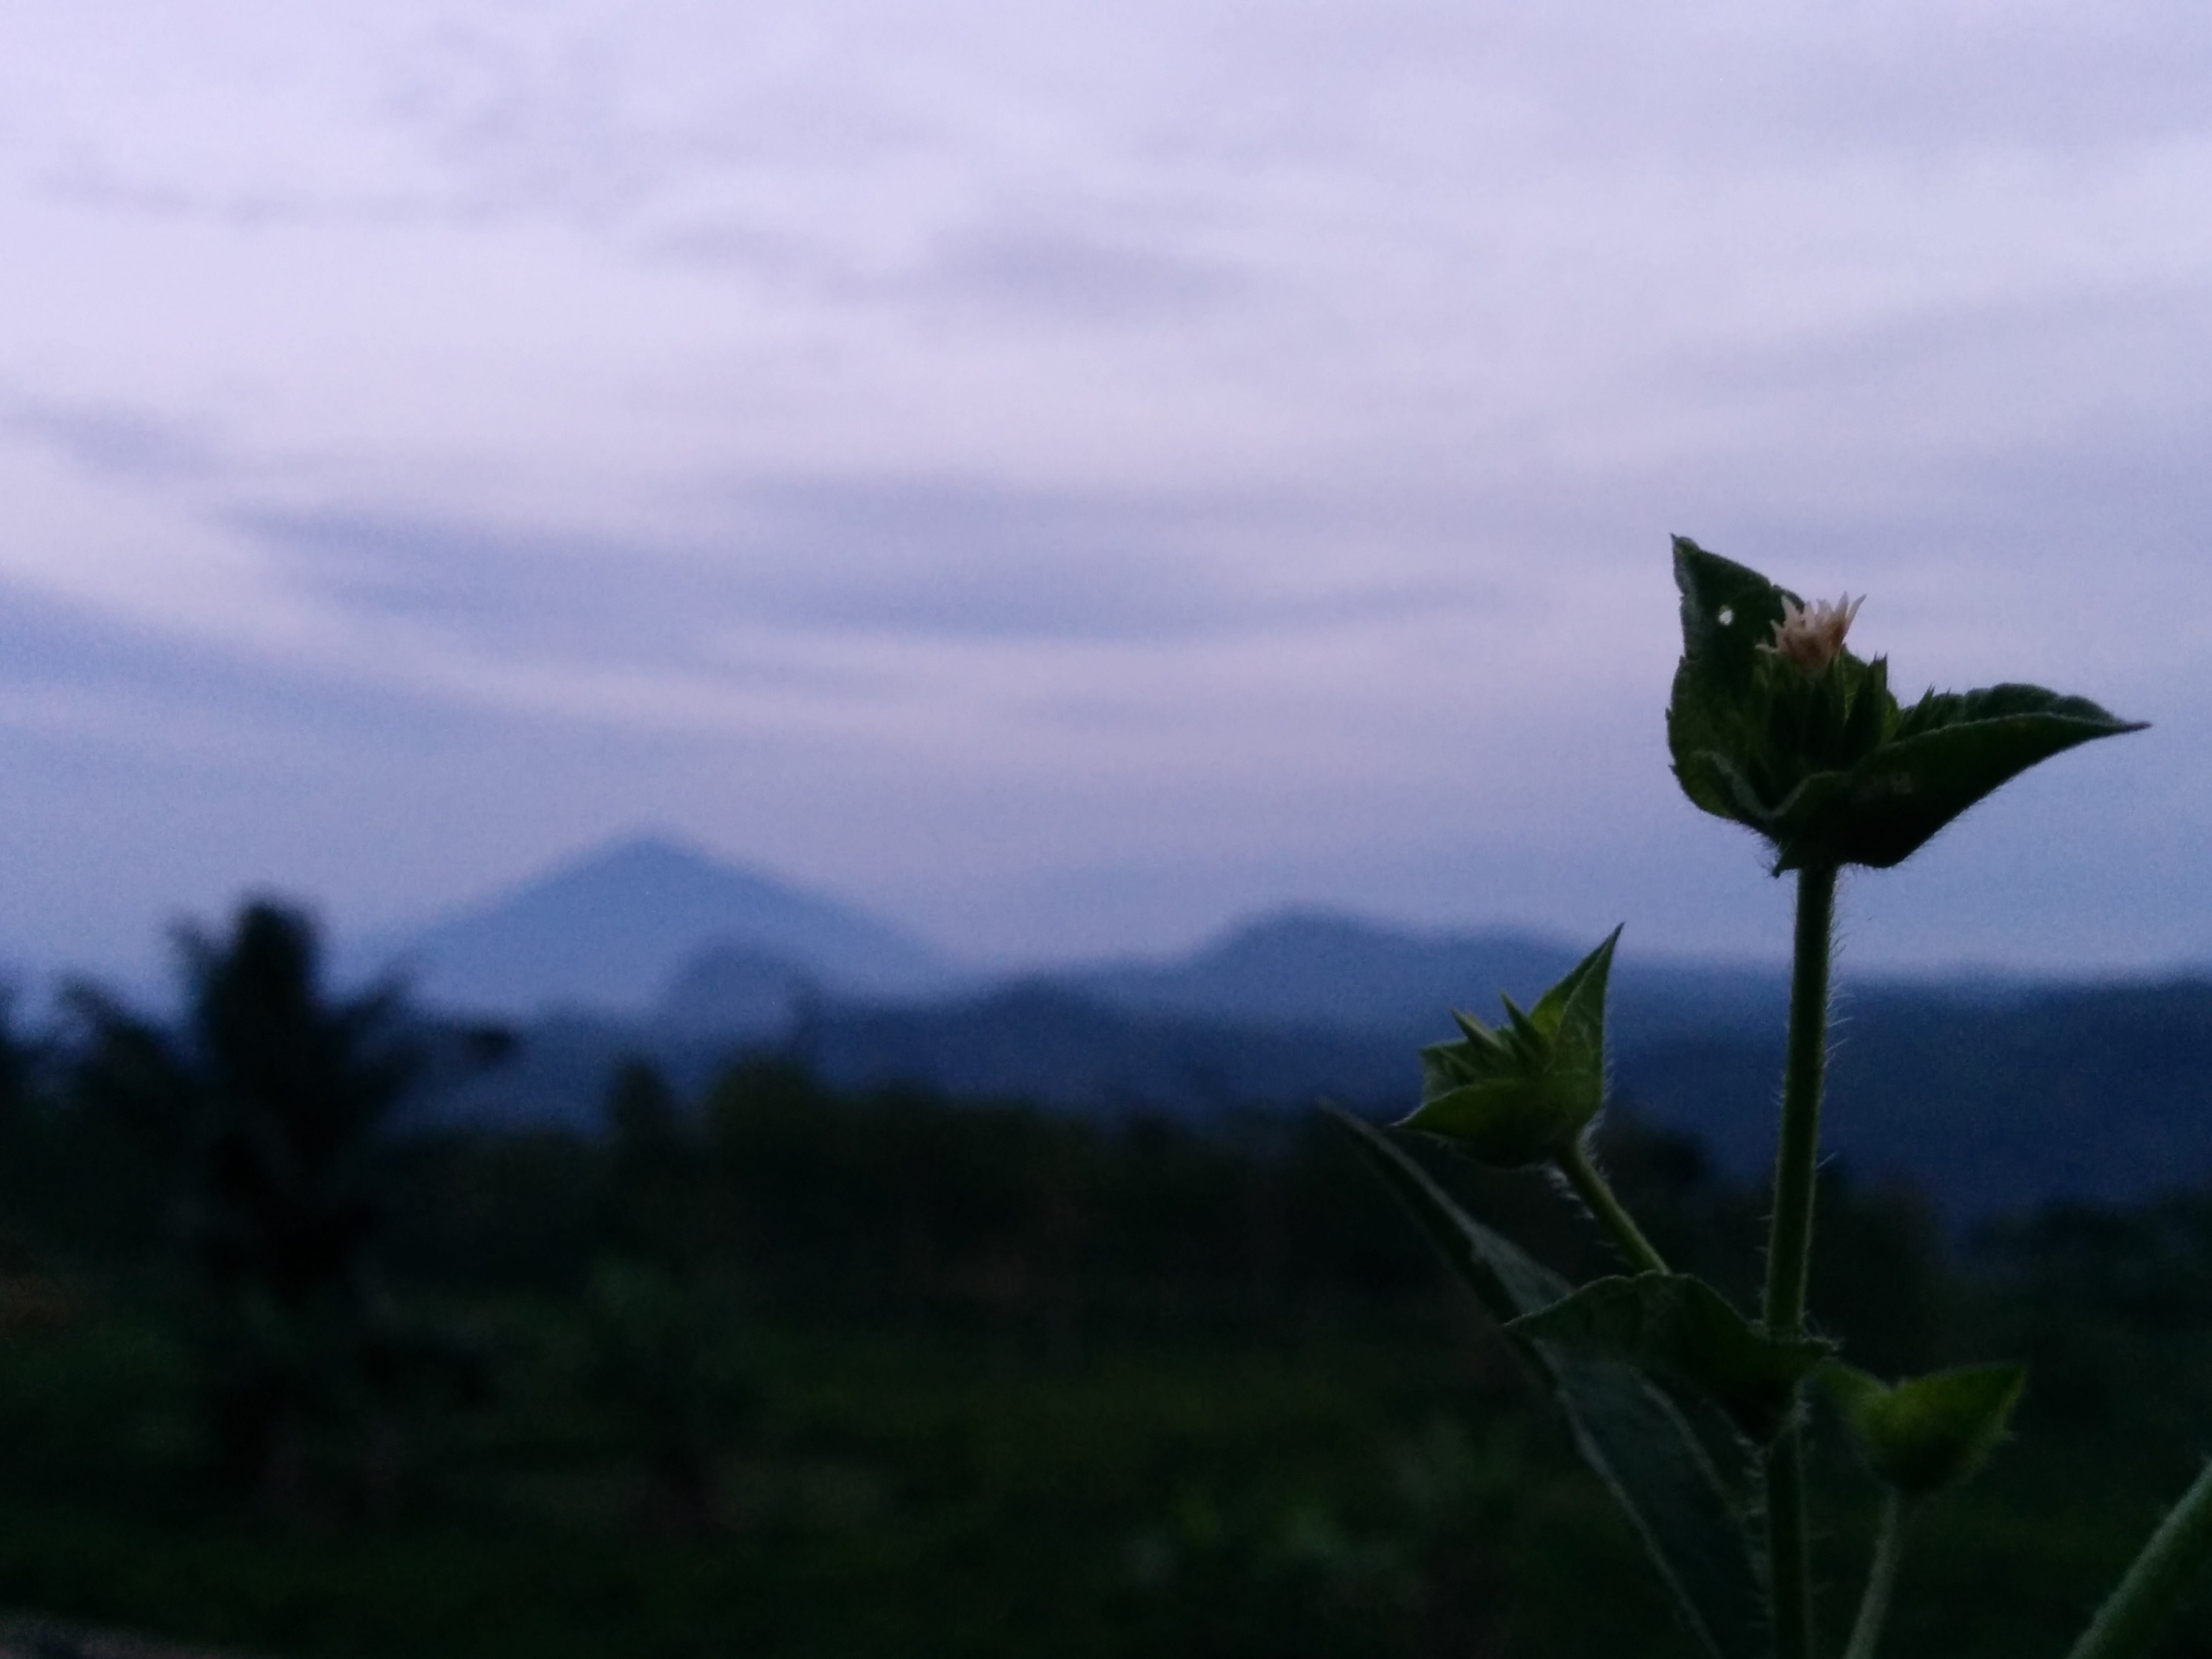
nature, grass, cloud, plant, sky, field, meadow, sunlight, morning, leaf, hill, flower, green, flora, atmospheric phenomenon